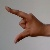
The image shows a hand gesture representing the letter 'Z' in Indian Sign Language.